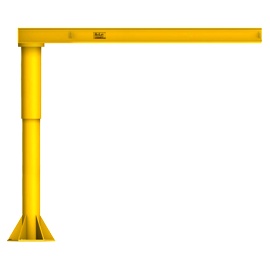
All Lift Cranes FL-Series Foundationless Floor Mounted Jib Crane 1/4 Ton Capacity
All Lift Cranes FL-Series Foundationless Floor Mounted Jib Crane 1/4 Ton Capacity Product Description All Lift Cranes® Foundationless Floor Mounted FL-500 Series Jib Cranes have a ¼ ton capacity and do not require a pre-poured foundation. The FL Series can be bolted to almost any existing concrete surface and are great in open areas where they can serve several work stations. Durable and long lasting, these overhead floor cranes feature a 360° rotating, rolled steel I-beam section with tapered flange for smooth trolley travel and removable safety end stops to ensure a limit to trolley travel. All FL-500 Series Jib Cranes have a 28” diameter base and 24” bolt circle with 6 holes measuring 1¼“each. Application Machining and assembly operations, outdoor use such as loading docks, and in conjunction with other jib cranes to provide staged coverage are just a few applications for this Foundationless Jib Crane. Lift Height Min. 8’ Max. 12’ Span Min. 6’ Max. 14’ Additional Options Tagline Kits with S-Hooks Epoxy Anchor Kits Bolt Pattern Templates Outdoor & Stainless Steel Applications Hoist and Trolleys Top Entry Collector Ring Installation Requirements Existing concrete must be a minimum of 6” think reinforced with a minimum 3,000 psi (5 bag mix), soil pressure must support 2,500 psi. Concrete in and around the area, 6’ x 6’ square, of the base plate must be free of cracks, seams, joints, walls, delamination and must appear in good condition. NOTES: All Foundations should be checked by a Local Engineer DEFINITION OF TERMS: Top Entry Collector Ring (Holds electric power cord in order to allow for a smooth, uninterrupted 360° rotation of Jib) HUB (height under beam) Span (length from column center to the end of the beam) All Foundations should be checked by a Local Engineer DEFINITION OF TERMS: Top Entry Collector Ring (Holds electric power cord in order to allow for a smooth, uninterrupted 360° rotation of Jib) HUB (height under beam) Span (length from column center to the end of the beam) CAPACITY LBS MODEL # HUB SPAN BEAM HEIGHT FLANGE WIDTH BASE DIA UNIT WEIGHT 500 FL586 8′ 6′ 6″ 4″ 28″ 490 # 500 FL588 8′ 8′ 6″ 4″ 28″ 522 # 500 FL5810 8′ 10′ 6″ 4″ 28″ 554 # 500 FL5812 8′ 12′ 6″ 4″ 28″ 681 # 500 FL5814 8′ 14′ 8″ 5 ¼” 28″ 912 # CAPACITY LBS MODEL # HUB SPAN BEAM HEIGHT FLANGE WIDTH BASE DIA UNIT WEIGHT 500 FL5106 10′ 6′ 6″ 4″ 28″ 528 # 500 FL5108 10′ 8′ 6″ 4″ 28″ 560 # 500 FL51010 10′ 10′ 6″ 4″ 28″ 592 # 500 FL51012 10′ 12′ 6″ 4″ 28″ 725 # 500 FL51014 10′ 14′ 8″ 5 ¼” 28″ 968 # CAPACITY LBS MODEL # HUB SPAN BEAM HEIGHT FLANGE WIDTH BASE DIA UNIT WEIGHT 500 FL5126 12′ 6′ 6″ 4″ 28″ 566 # 500 FL5128 12′ 8′ 6″ 4″ 28″ 598 # 500 FL51210 12′ 10′ 6″ 4″ 28″ 630 # 500 FL51212 12′ 12′ 6″ 4″ 28″ 770 # 500 FL51214 12′ 14′ 8″ 5 ¼” 28″ 1,036 # NOTES: All Foundations should be checked by a Local Engineer DEFINITION OF TERMS: Top Entry Collector Ring (Holds electric power cord in order to allow for a smooth, uninterrupted 360° rotation of Jib) HUB (height under beam) Span (length from column center to the end of the beam)
Brand: All Lift Cranes
Category: Business & Industrial > Material Handling > Lifts & Hoists > Hoists, Cranes & Trolleys > Jib Cranes